Käthe Kollwitz Museum (Cologne)

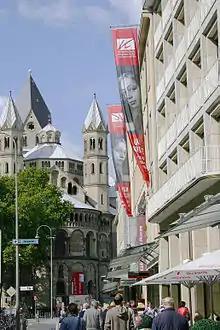
The Käthe Kollwitz Museum, Cologne.

The Käthe Kollwitz Museum in Cologne owns the largest collections of works by the German artist Käthe Kollwitz (1867–1945) and has maintained close links with the Kollwitz family. The museum is owned and operated by the Kreissparkasse Köln savings bank.